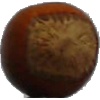
Label: Nut Forest 1